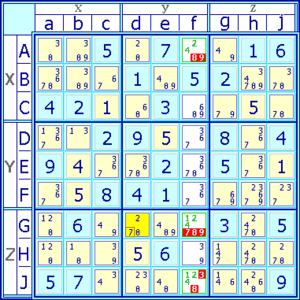
Le sudoku, est un jeu en forme de grille défini en 1979 par l’Américain Howard Garns, mais inspiré du carré latin, ainsi que du problème des 36 officiers du mathématicien suisse Leonhard Euler.